Türkgücü München

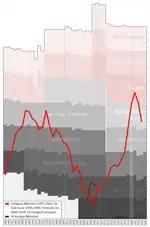
Historical chart of the club's league performance

After its promotion to the Landesliga, "Türk Gücü" strengthened its team with non-Turkish players and, under coach Peter Grosser, the club won promotion to the Bayernliga in 1988, with future professionals like Gerry Hillringhaus and Thomas Kristl in the team. Türk Gücü was an instant success in Bavaria's highest football league, coming sixth in its first season, where it attracted as many as 12,000 spectators in the games against TSV 1860 Munich. The club was able to draw on up to 1,000 fans to travel with the team to away games. Hillringhaus, a goalie, scored Germany's goal of the month for September 1989 in a Bayernliga game against MTV Ingolstadt.